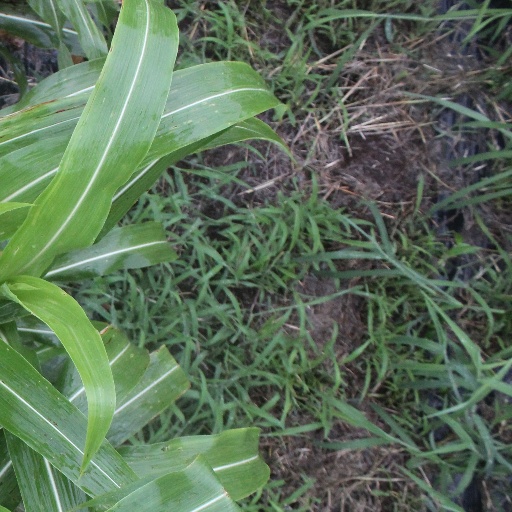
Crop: sorghum